Mackenzie Clinch Hoycard

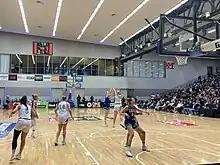
Clinch Hoycard shooting a 3-pointer during the 2022 NBL1 West Grand Final

In 2022, Clinch Hoycard helped the Senators reach the NBL1 West grand final, where they defeated the Willetton Tigers 87–61 to win the championship. She had 15 points and 13 rebounds. In 21 games, she averaged 13.86 points, 7.76 rebounds, 3.05 assists and 1.86 steals per game. At the NBL1 National Finals, the Senators were crowned national champions with an 83–75 win over the Ringwood Hawks in the championship game. Clinch Hoycard had 11 points, five rebounds and three steals.